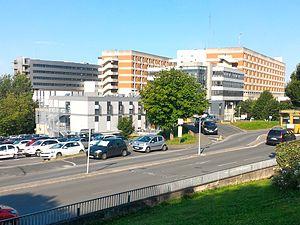
Centre hospitalier Duchenne de Boulogne-sur-Mer (Pas-de-Calais, France)
Boulogne-sur-Mer est une commune française, sous-préfecture du département du Pas-de-Calais en région Hauts-de-France. Ses habitants sont appelés les Boulonnais.